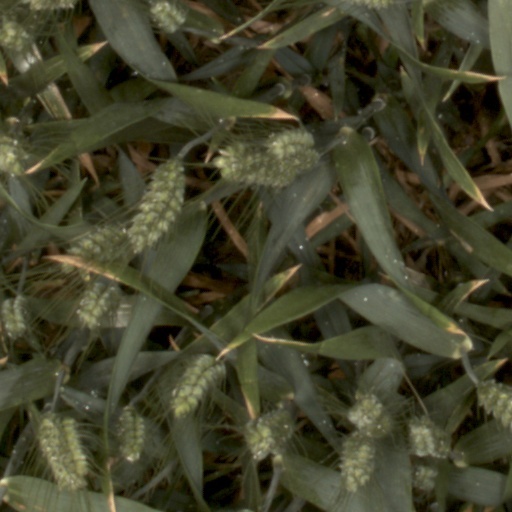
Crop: wheat